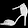
Label: Sandal